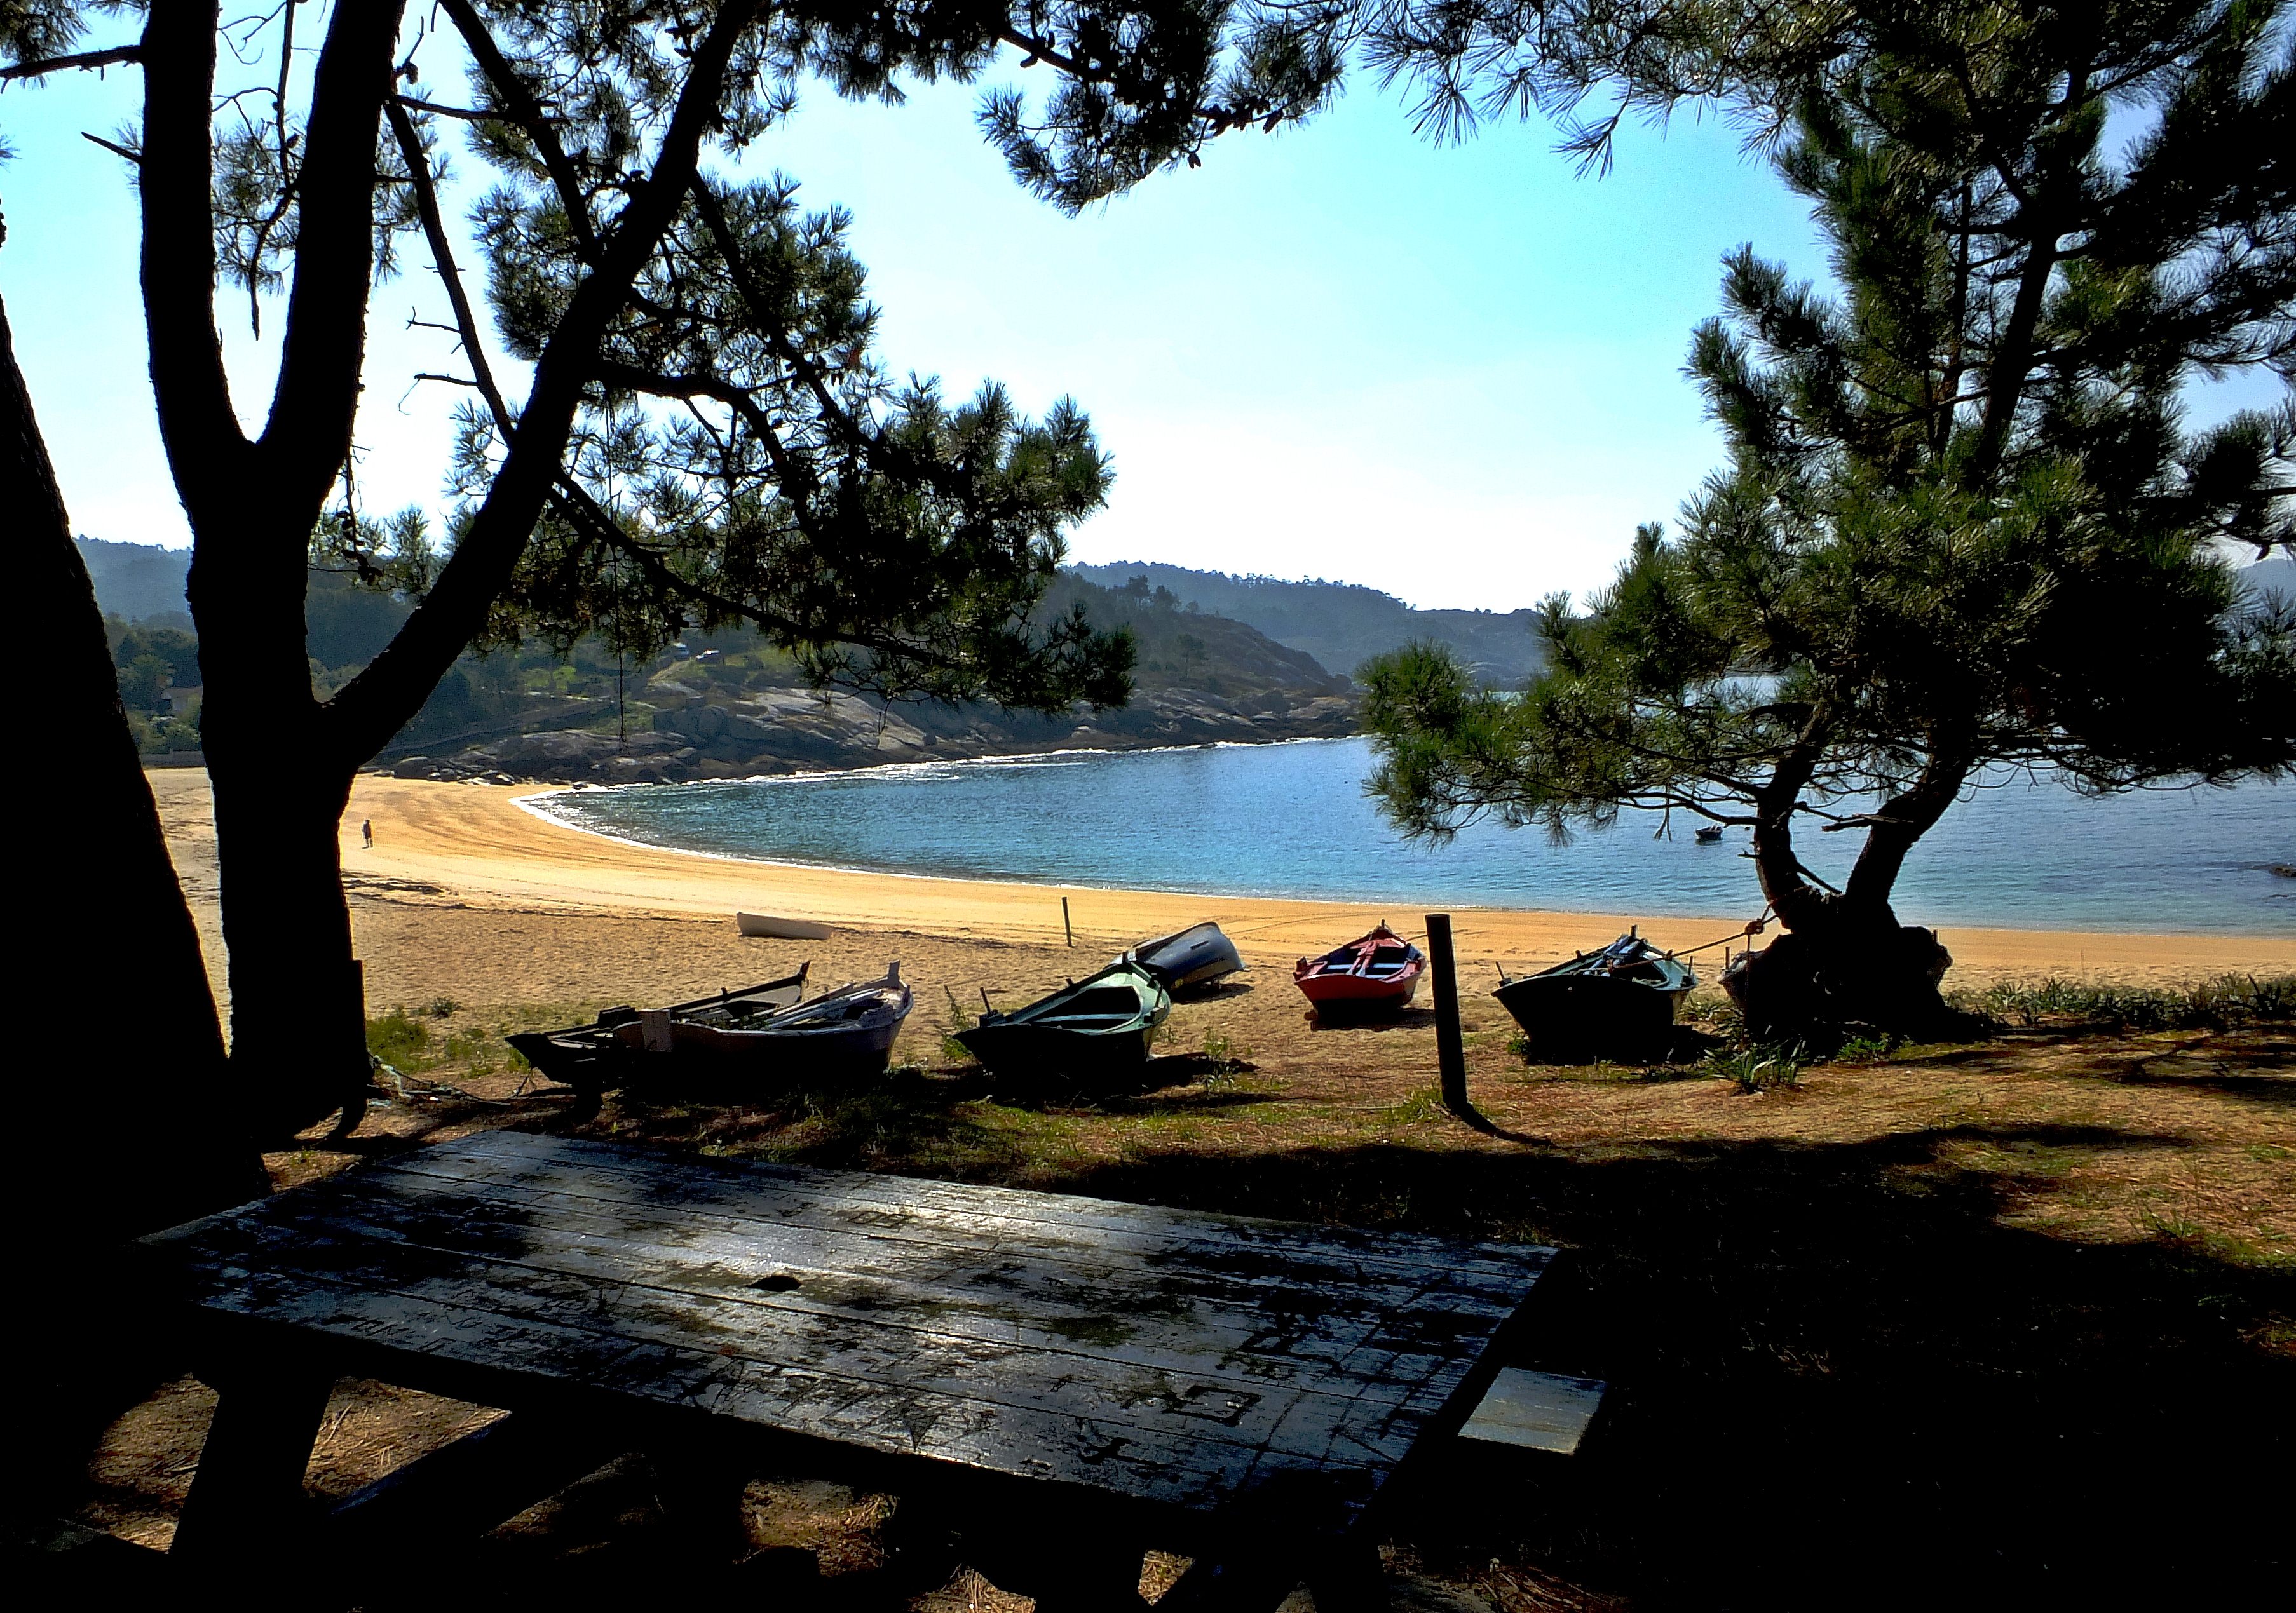
beach, landscape, sea, coast, tree, water, nature, shore, lake, reflection, bay, body of water, spain, galicia, pontevedra, paisajes, espana, ggl1, gaby1, bueu, fujifilmxs1